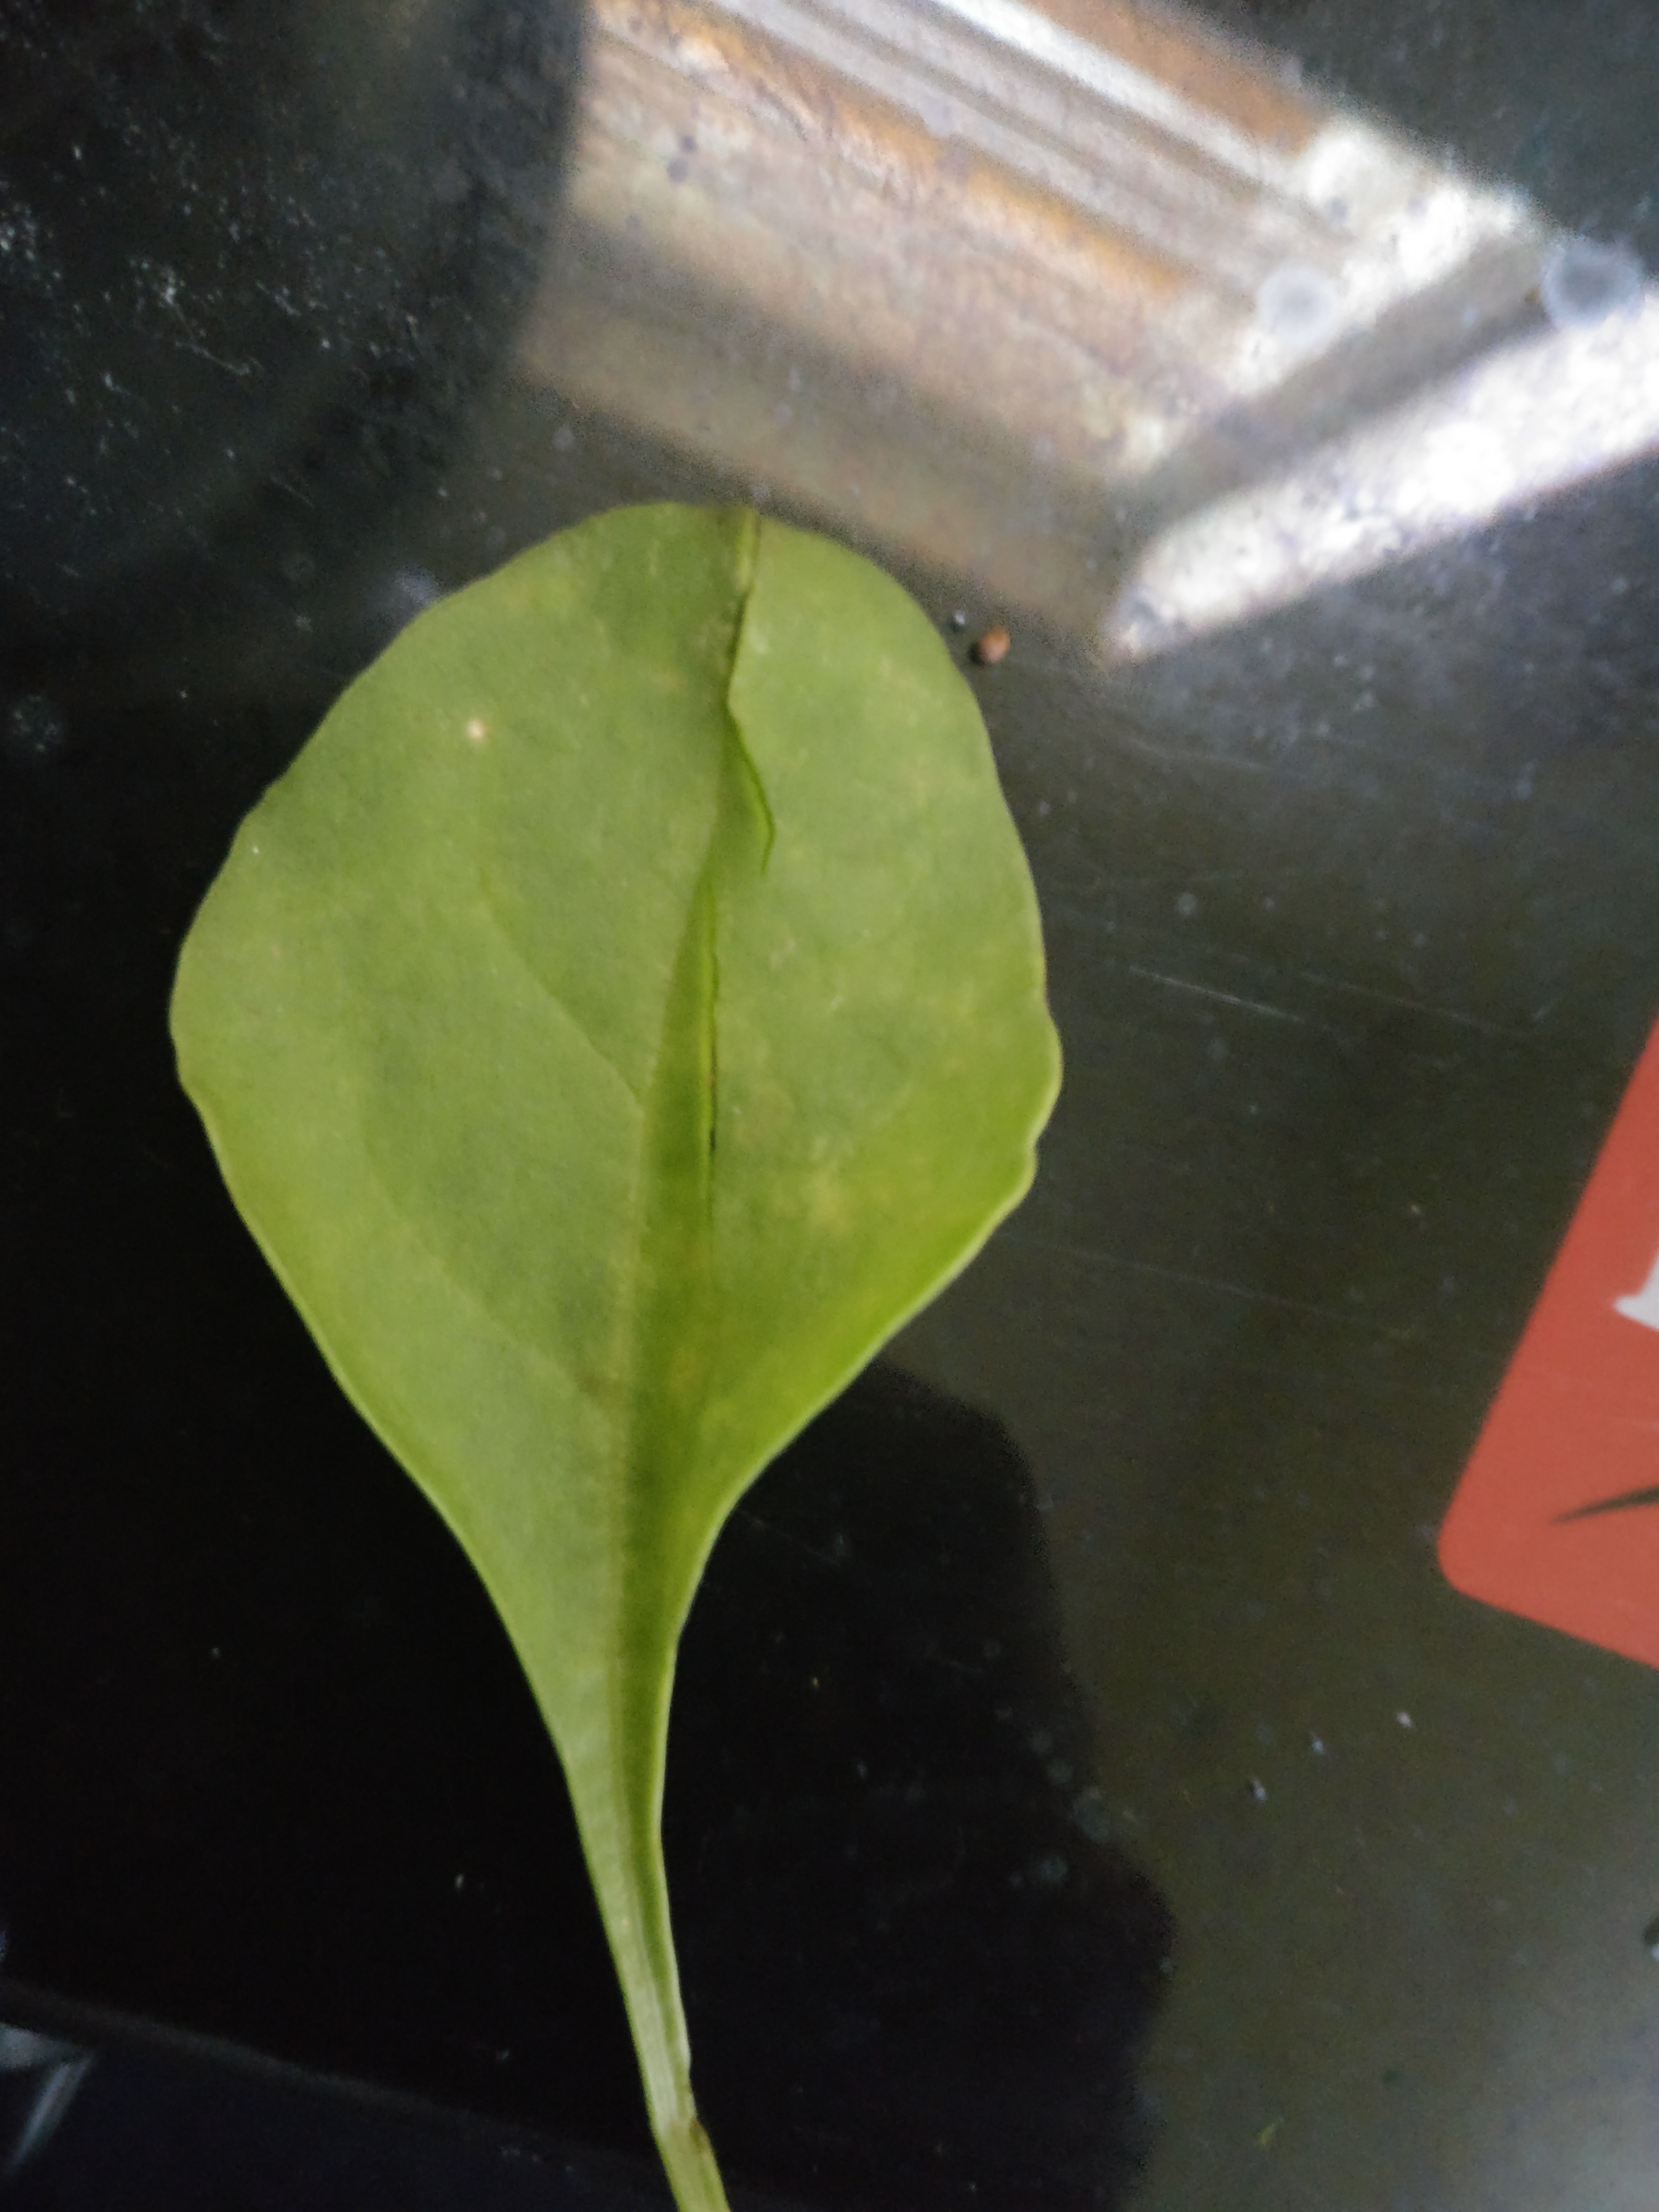
Plant: Palak(Spinach)